Irritator

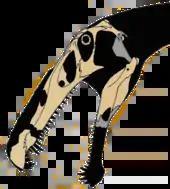
Known skull elements of "Irritator" as interpreted by paleontologist Jaime A. Headden; the snout tip is from the "Angaturama" specimen.

"Angaturama limai", another spinosaurid from the same time and place as "Irritator challengeri", was described by the Brazilian paleontologists Alexander W. A. Kellner and Diogenes de Almeida Campos in February 1996. Kept today under specimen number USP GP/2T-5 at the University of São Paulo, the holotype specimen consists of an isolated snout tip from the Romualdo Formation. It was extracted from a calcareous nodule using a technique originally developed for pterosaur fossils. The generic name Angaturama means "noble" in the aboriginal Tupi Indian language of Brazil. The specific name honors the late Brazilian paleontologist Murilo R. de Lima, who informed Kellner of the specimen in 1991.